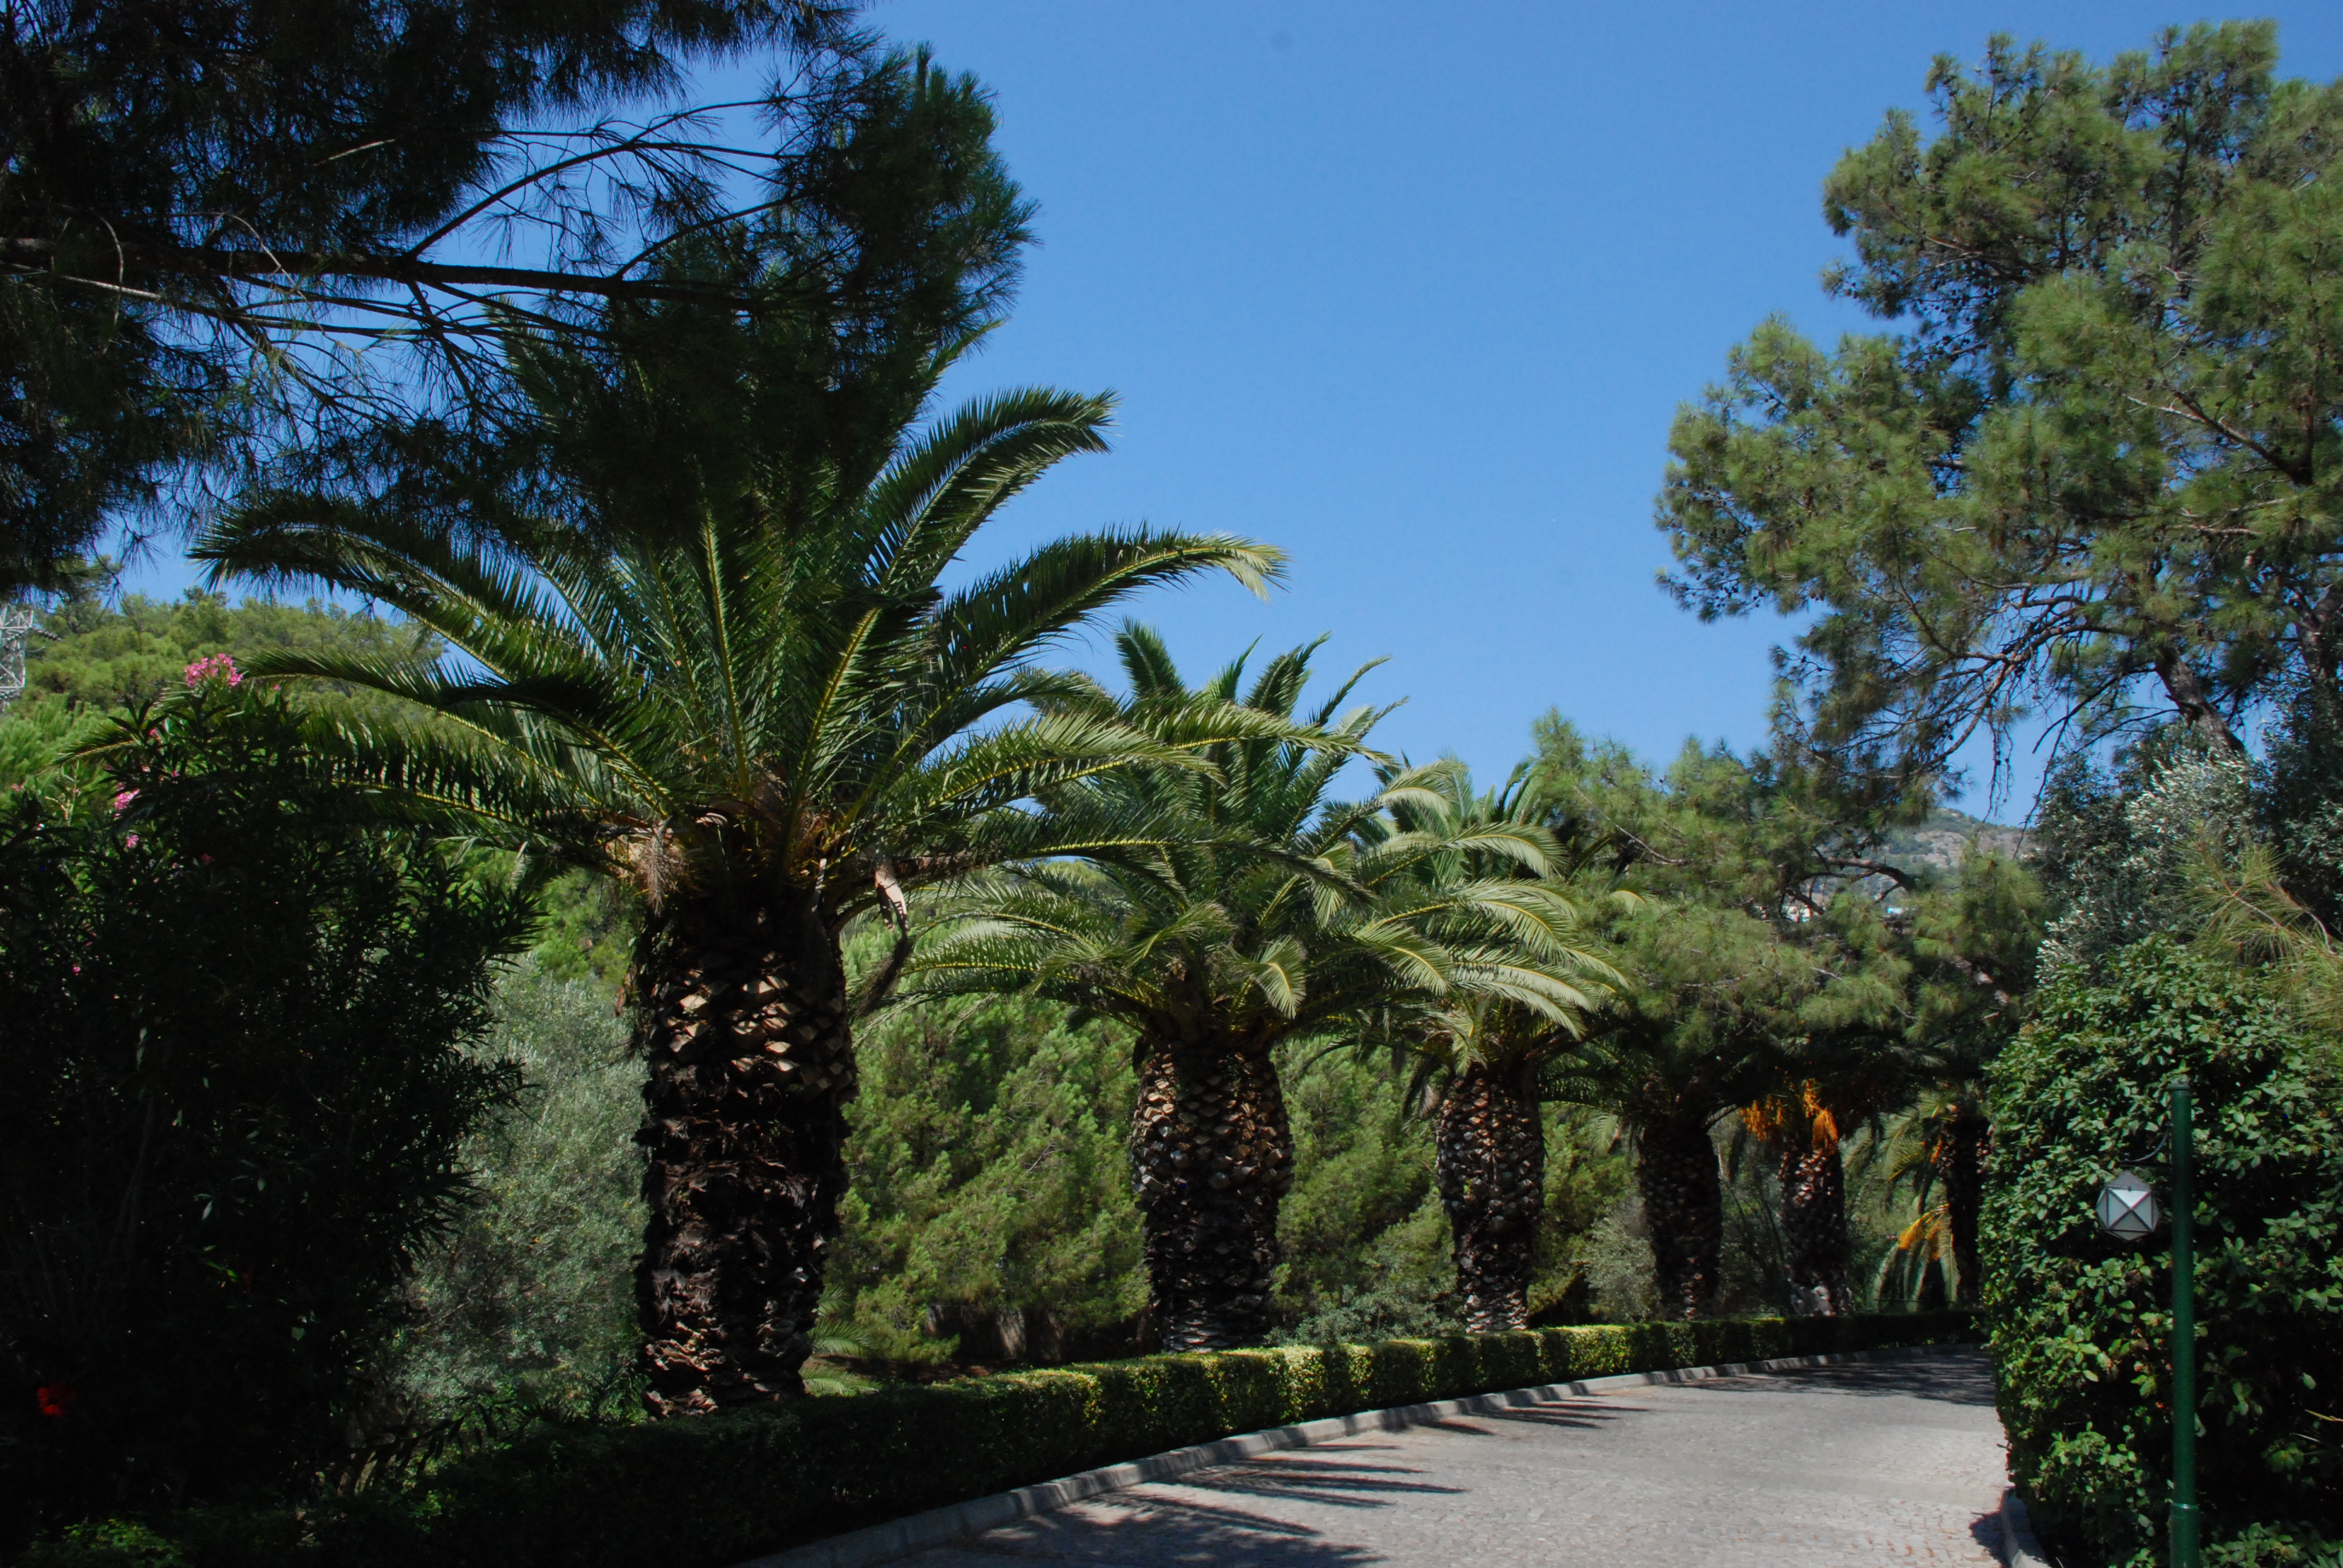
tree, forest, plant, leaf, flower, jungle, botany, garden, flora, vegetation, rainforest, plantation, botanical garden, tropics, woody plant, land plant, arecales, palm family